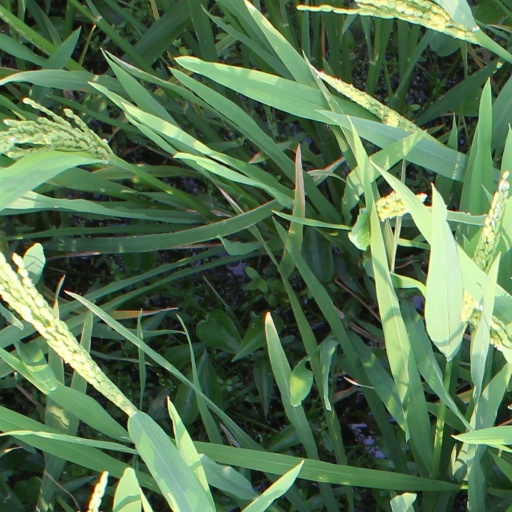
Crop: rice